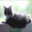
Label: cat